Šmihel pri Žužemberku

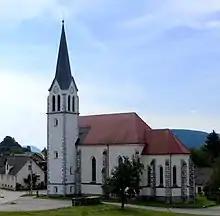
Archangel Michael Church

The local church from which the settlement gets its name is dedicated to Saint Michael and belongs to the Parish of Žužemberk. It was built in 1908 on the site of a previous church first mentioned in written documents dating to 1136.